Kairi Sane

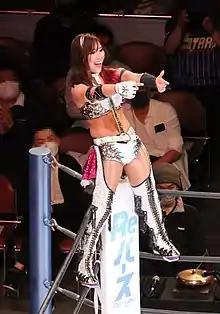
Kairi performing in Stardom in 2022

On February 18, 2022, Housako made her return to Stardom; going by the ring name Kairi. Her in-ring return was at World Climax event in March. At World Climax: The Best, she teamed with Mayu Iwatani and defeated Cosmic Angels (Tam Nakano and Unagi Sayaka) in a tag team match. At World Climax: The Top, she defeated Starlight Kid. She ruptured her eardrum during the match and revealed the injury in a post-match interview. She made her return on May 28 at Stardom Flashing Champions, where she teamed with Tam Nakano as "White Knights" to defeat Queen's Quest (Utami Hayashishita and Miyu Amasaki) in a tag team match.